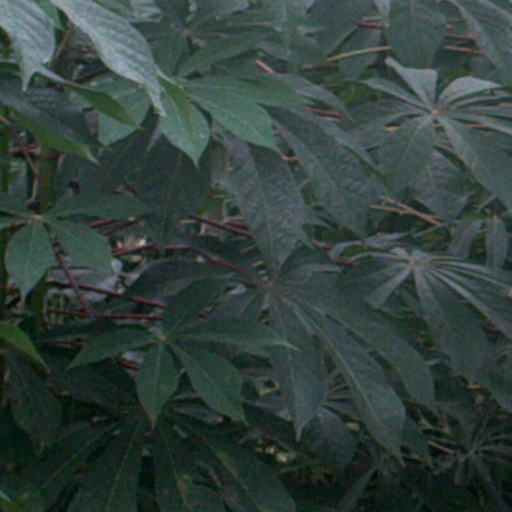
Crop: cassava